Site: brandenburg
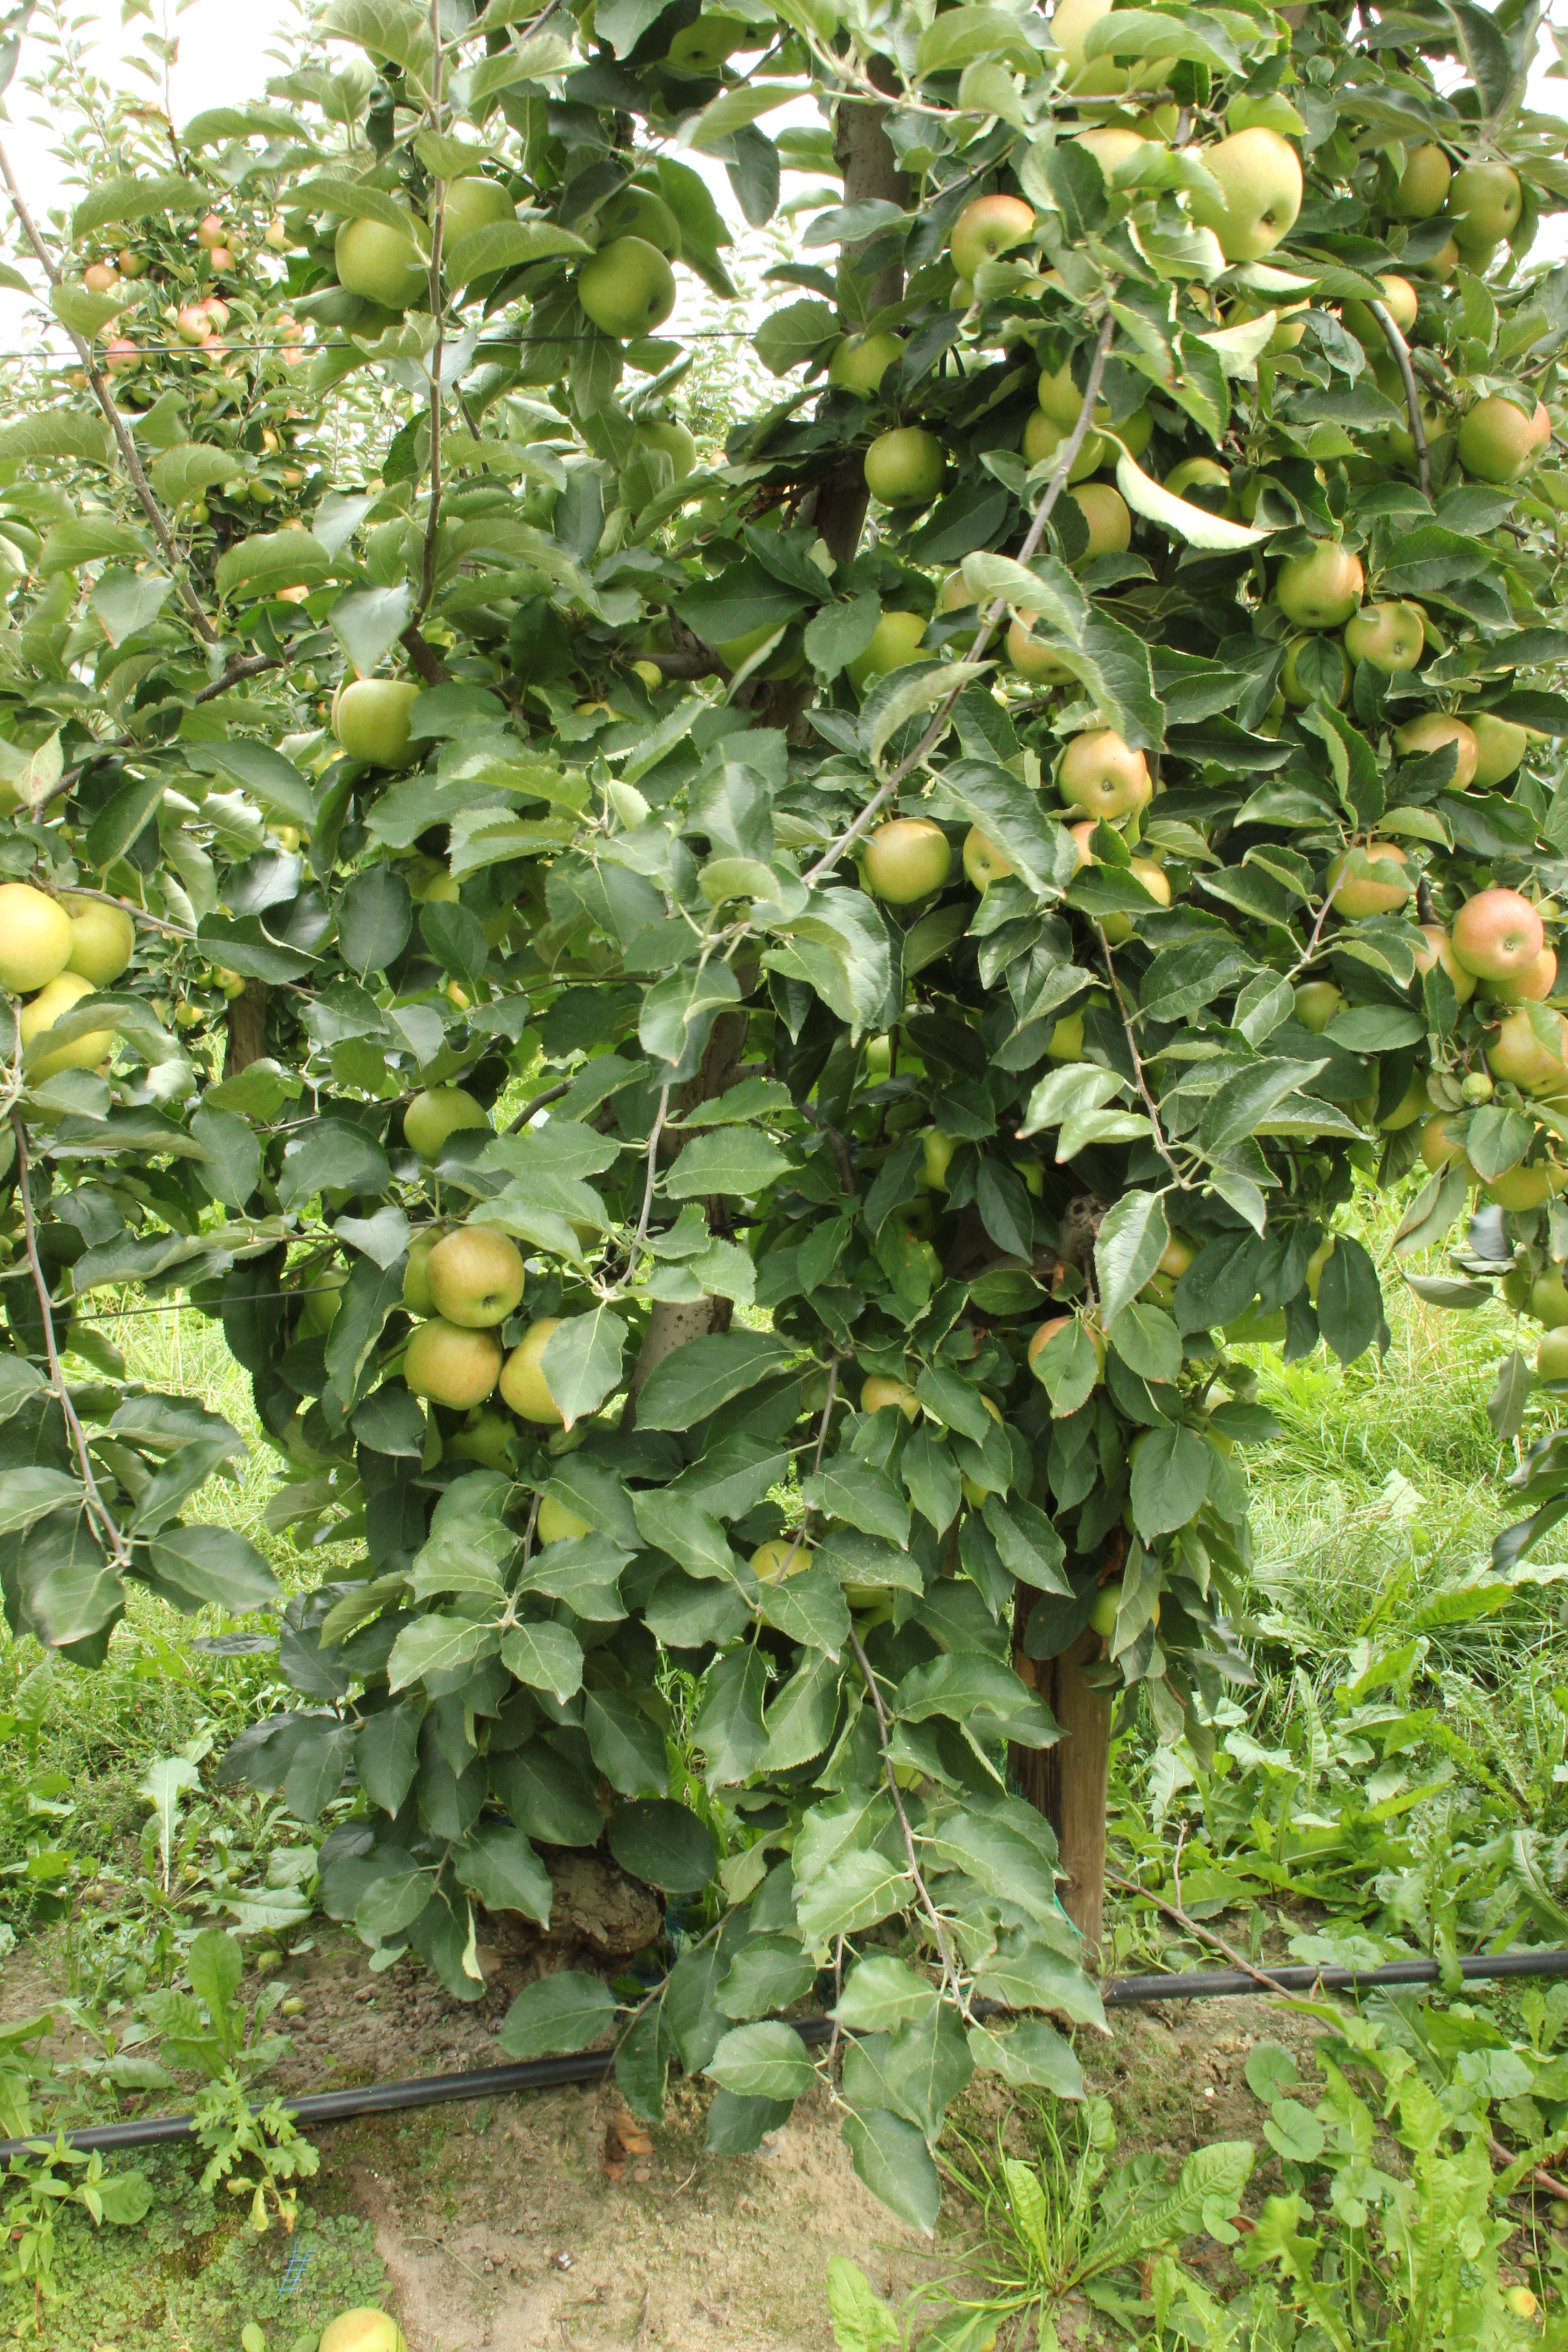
Growth stage (BBCH 87): Maturity of fruit and seed